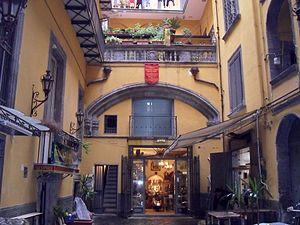
Le palais Mormando est un ancien palais de Naples construit par Giovanni Francesco Mormando, architecte et musicien, principal représentant de la Renaissance napolitaine, en tant que résidence privée. Le bâtiment est situé Via San Gregorio Armeno.